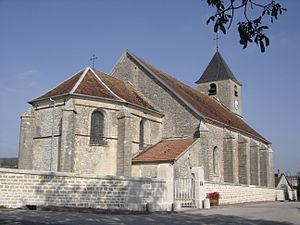
Eglise de Champignol-lez-Mondeville - Aube, France
Champignol-lez-Mondeville est une commune française, située dans le département de l'Aube en région Grand Est ; elle est membre de la communauté de communes de la Région de Bar-sur-Aube.